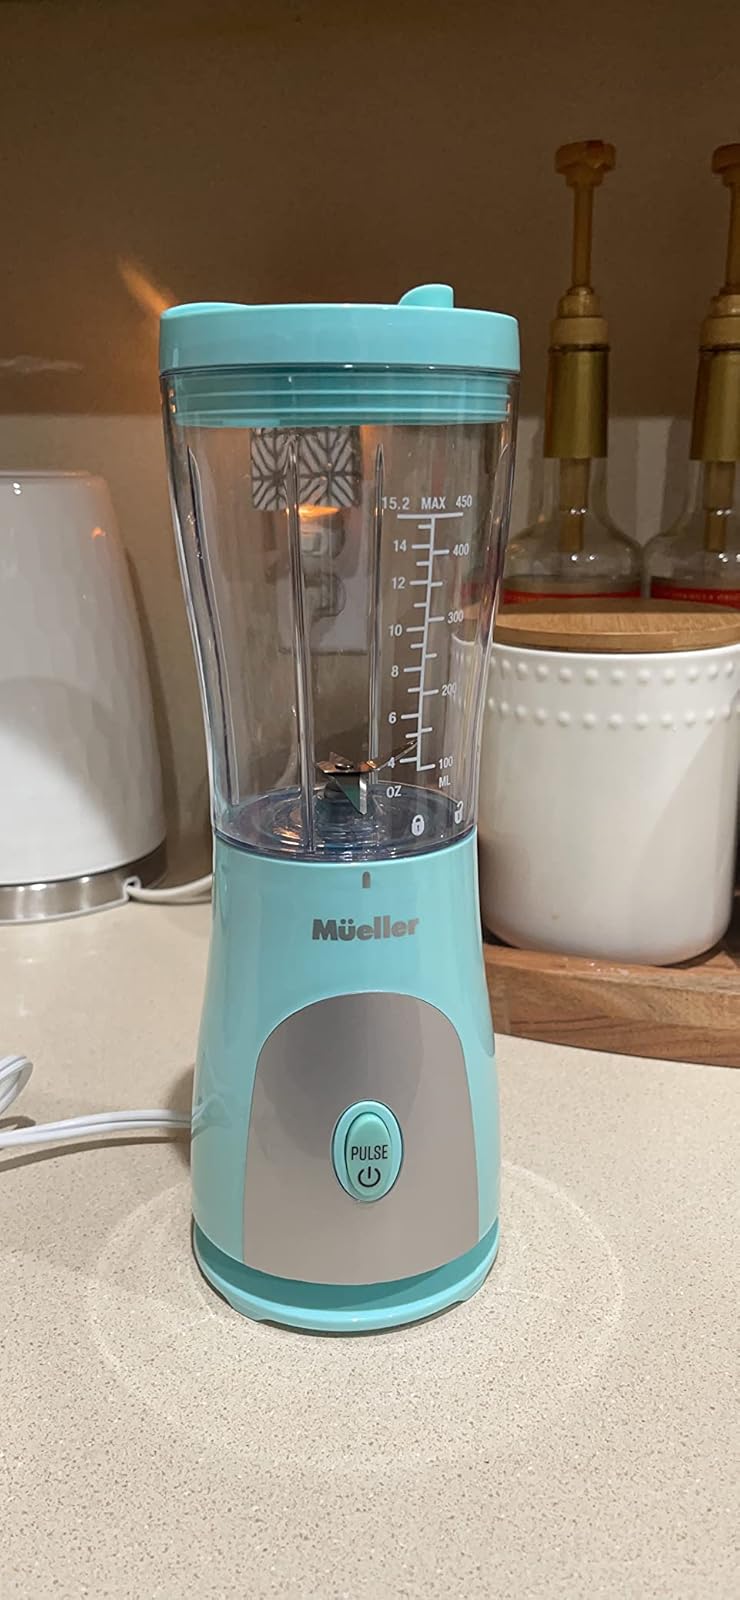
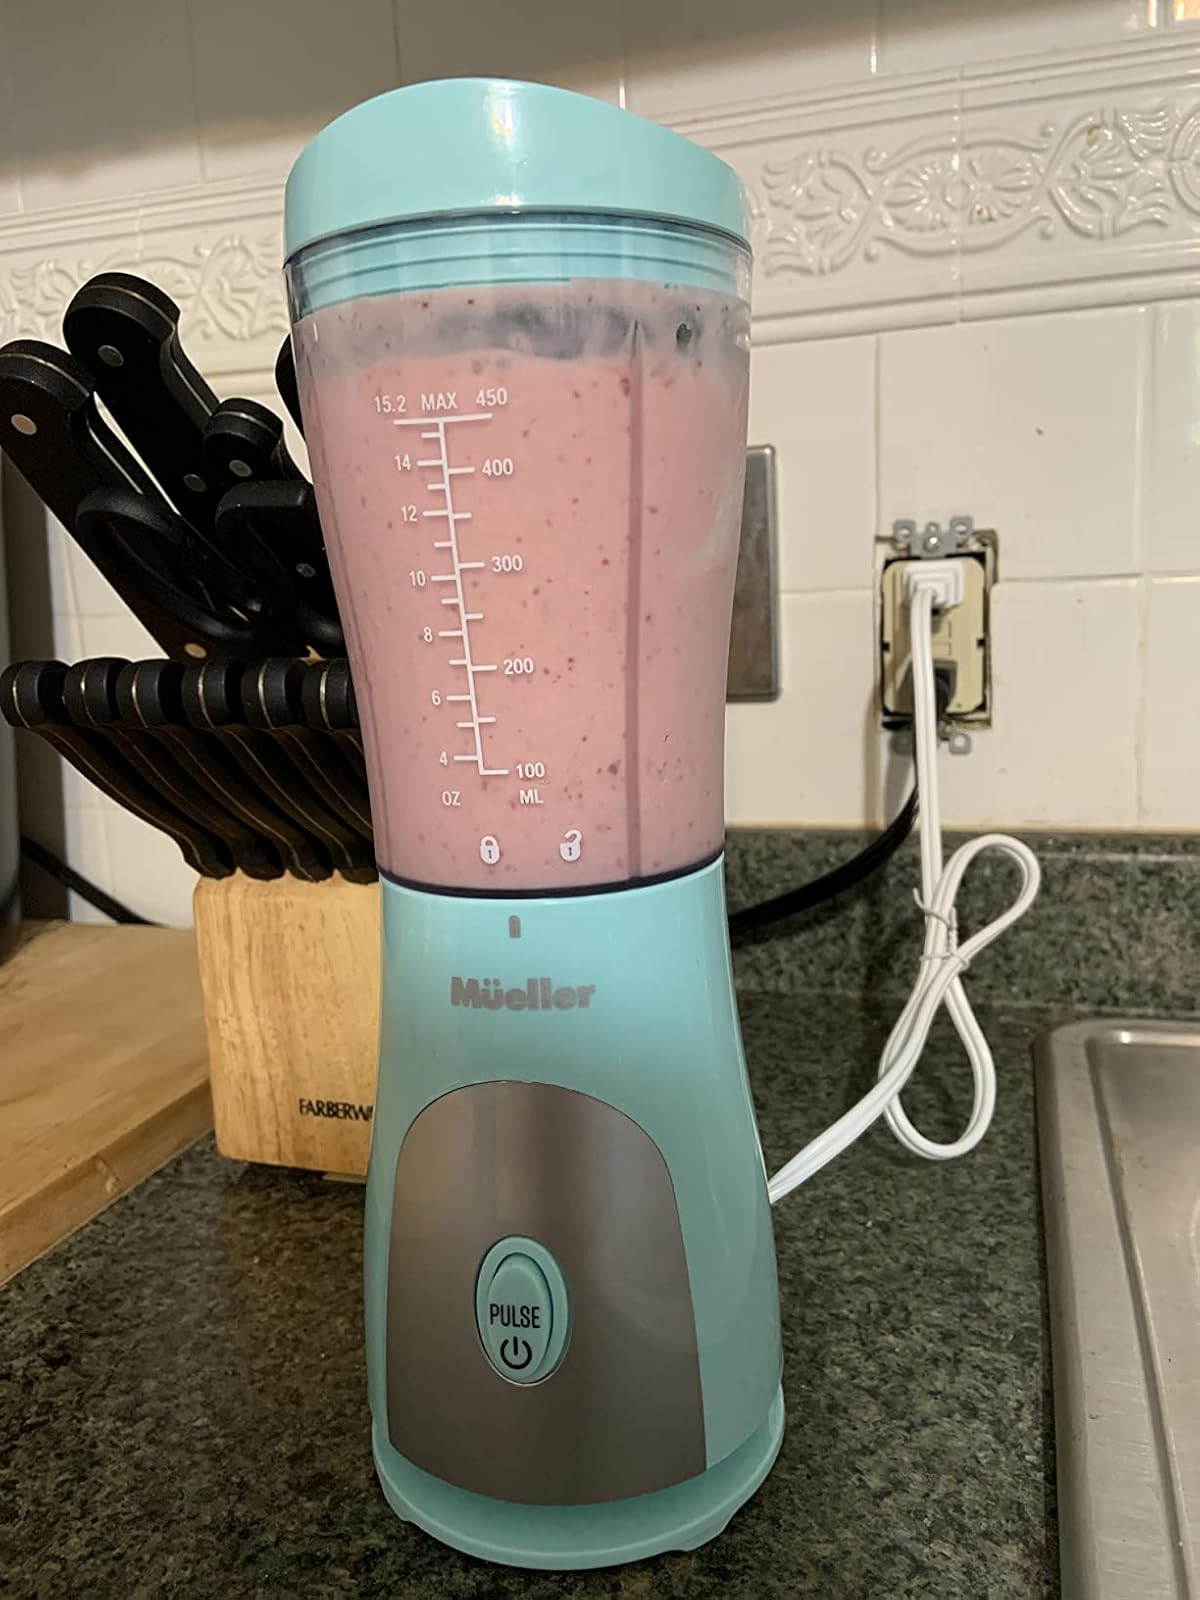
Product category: items_blender
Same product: yes